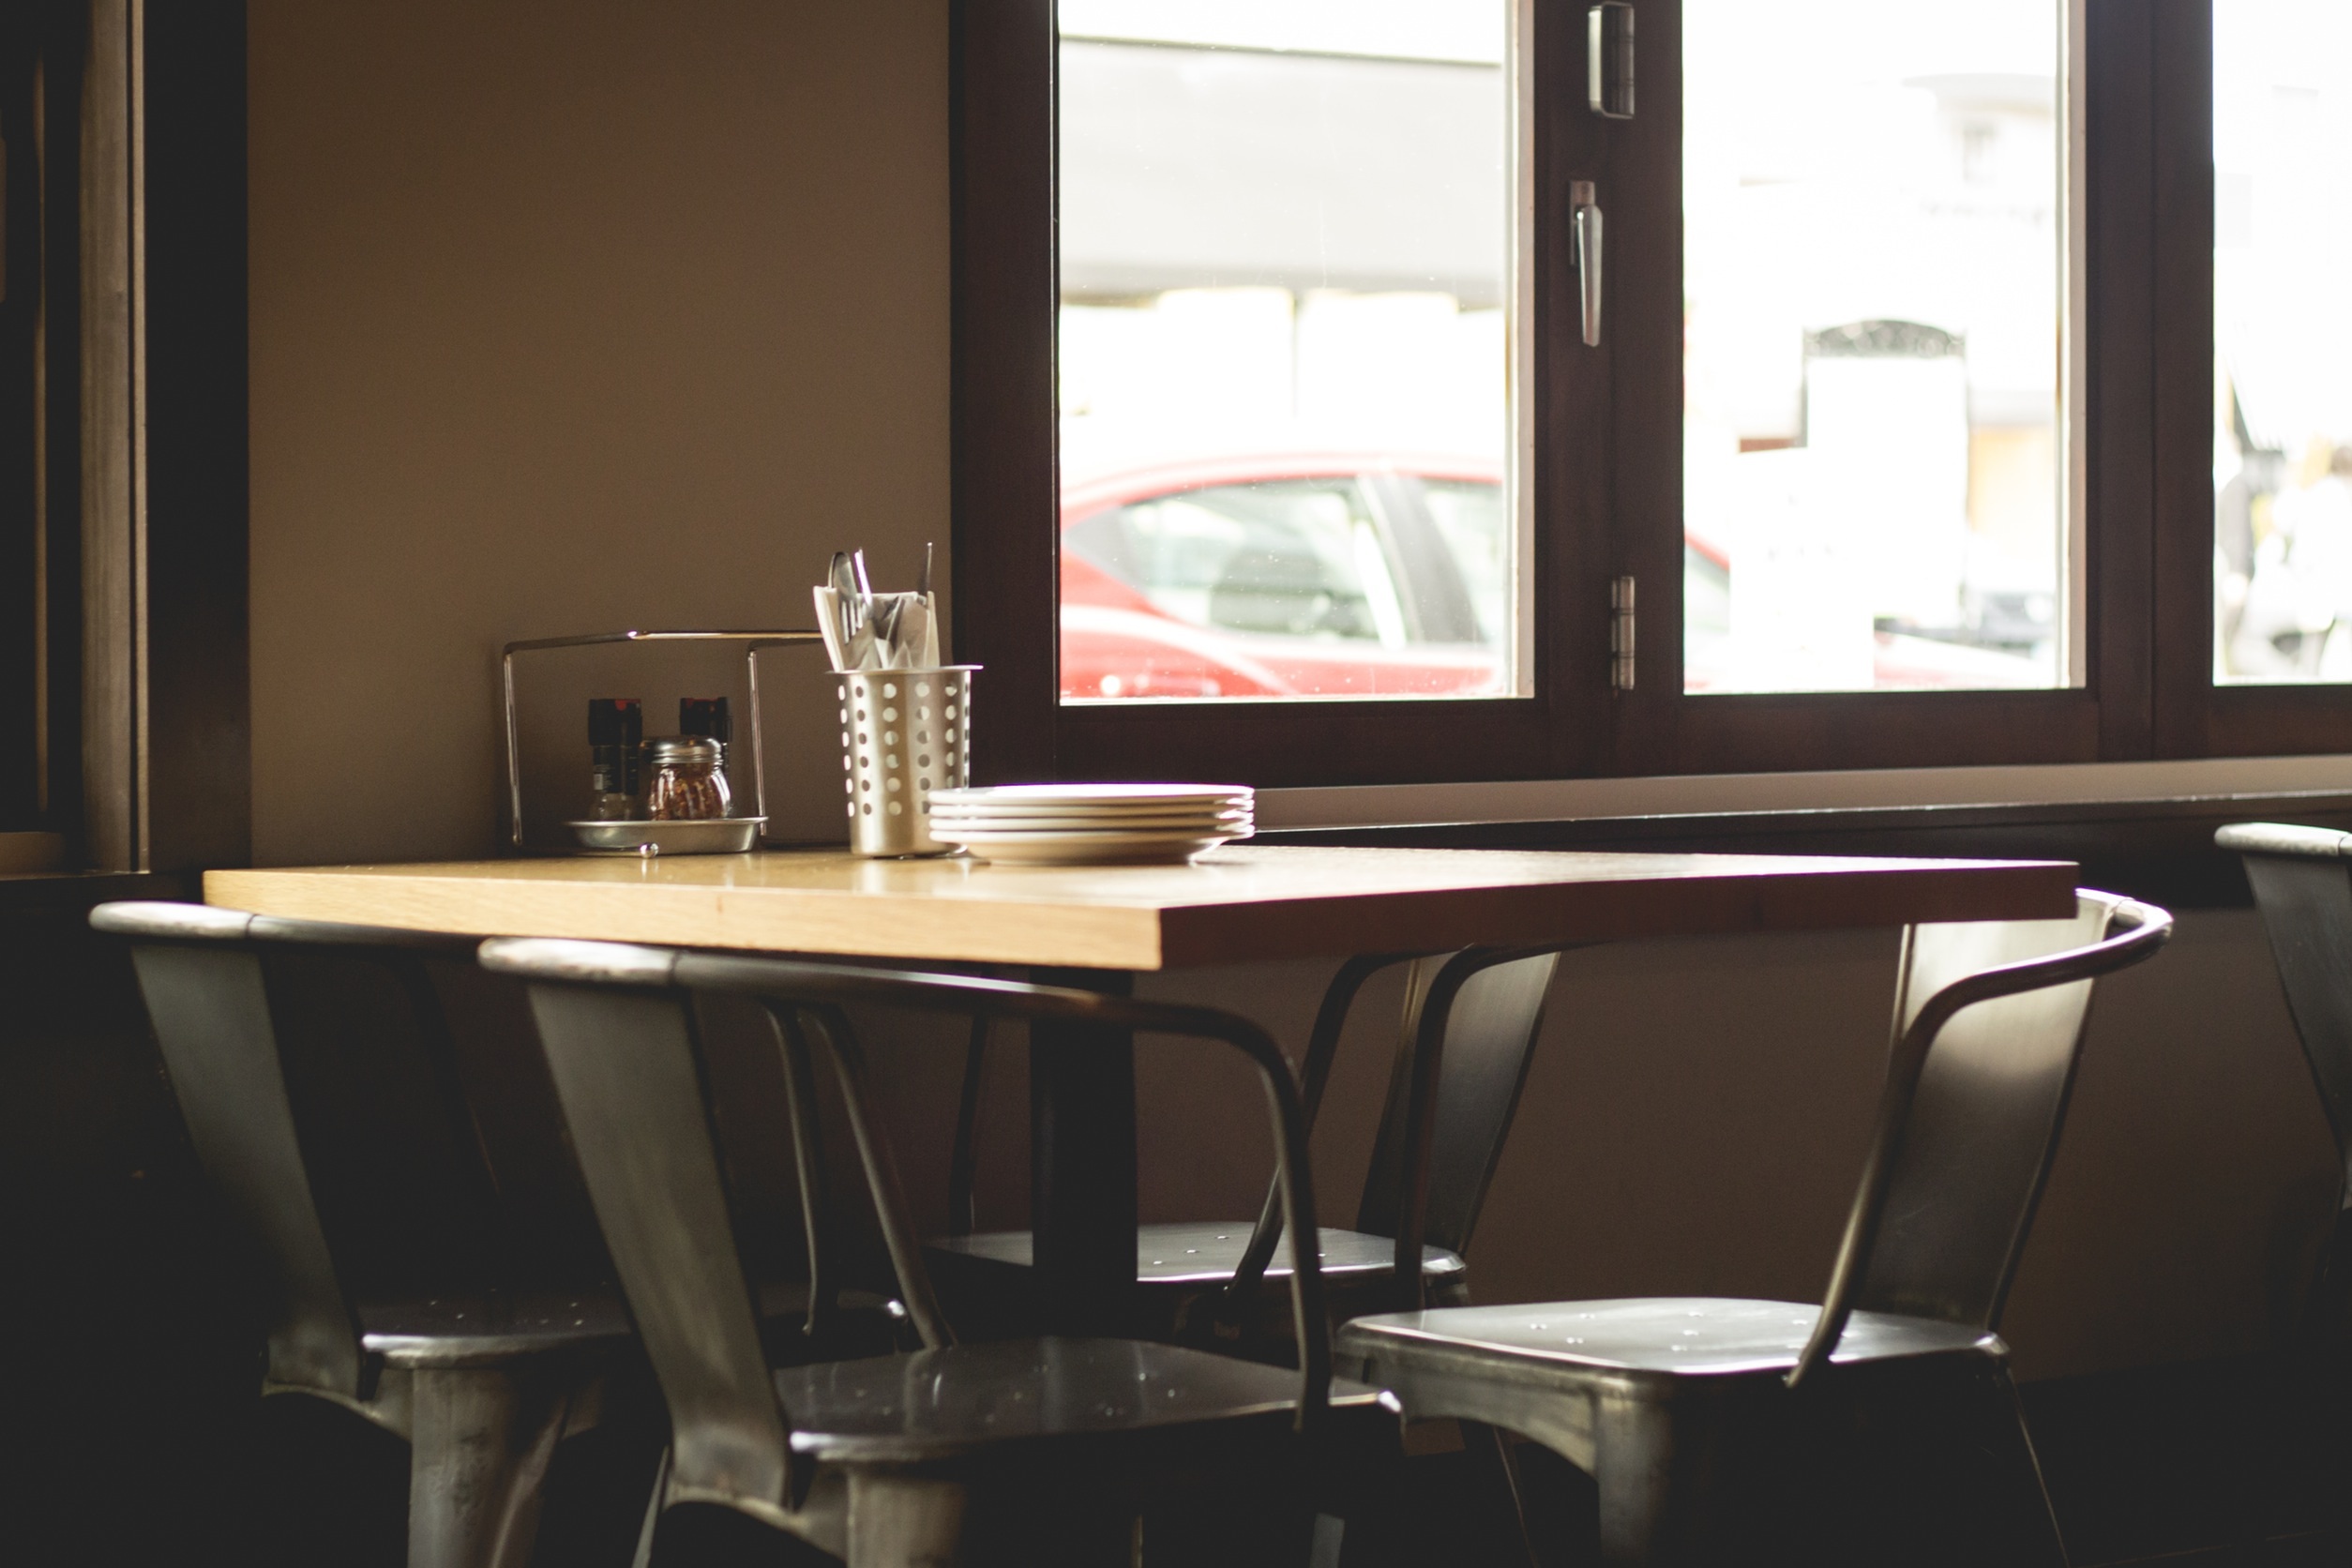
desk, table, cutlery, restaurant, home, office, furniture, room, lighting, interior design, chairs, design, windows, spices, plates, dining room